Símun av Skarði

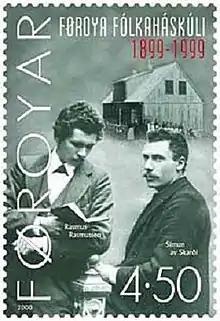
Símun av Skarði (right) together with his friend and school co-founder Rasmus Rasmussen on a stamp of 2002

Símun was born in the village of Skarð on Kunoy. In 1893, he entered the seminary in Tórshavn, which he graduated from as a teacher in 1896. He attended Askov Højskole from 1896 to 1898, and then the State Teachers College in Copenhagen from 1898 to 1899. In 1899, he co-founded the Faroese folk high school ("Føroya Fólkaháskúli") together with Rasmus Rasmussen (1871–1962). He worked there as headmaster and teacher from 1899 to 1942. Símun's sister, Anna Suffía Rasmussen (1876–1932), who had married Rasmus Rasmussen, served as the superintendent. Rasmus Rasmussen worked there as a teacher until 1947.